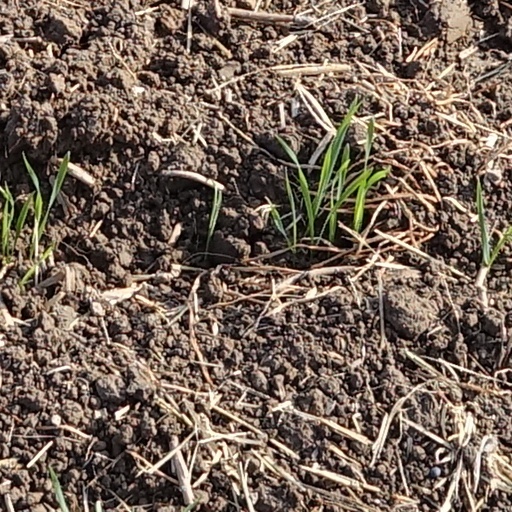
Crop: wheat